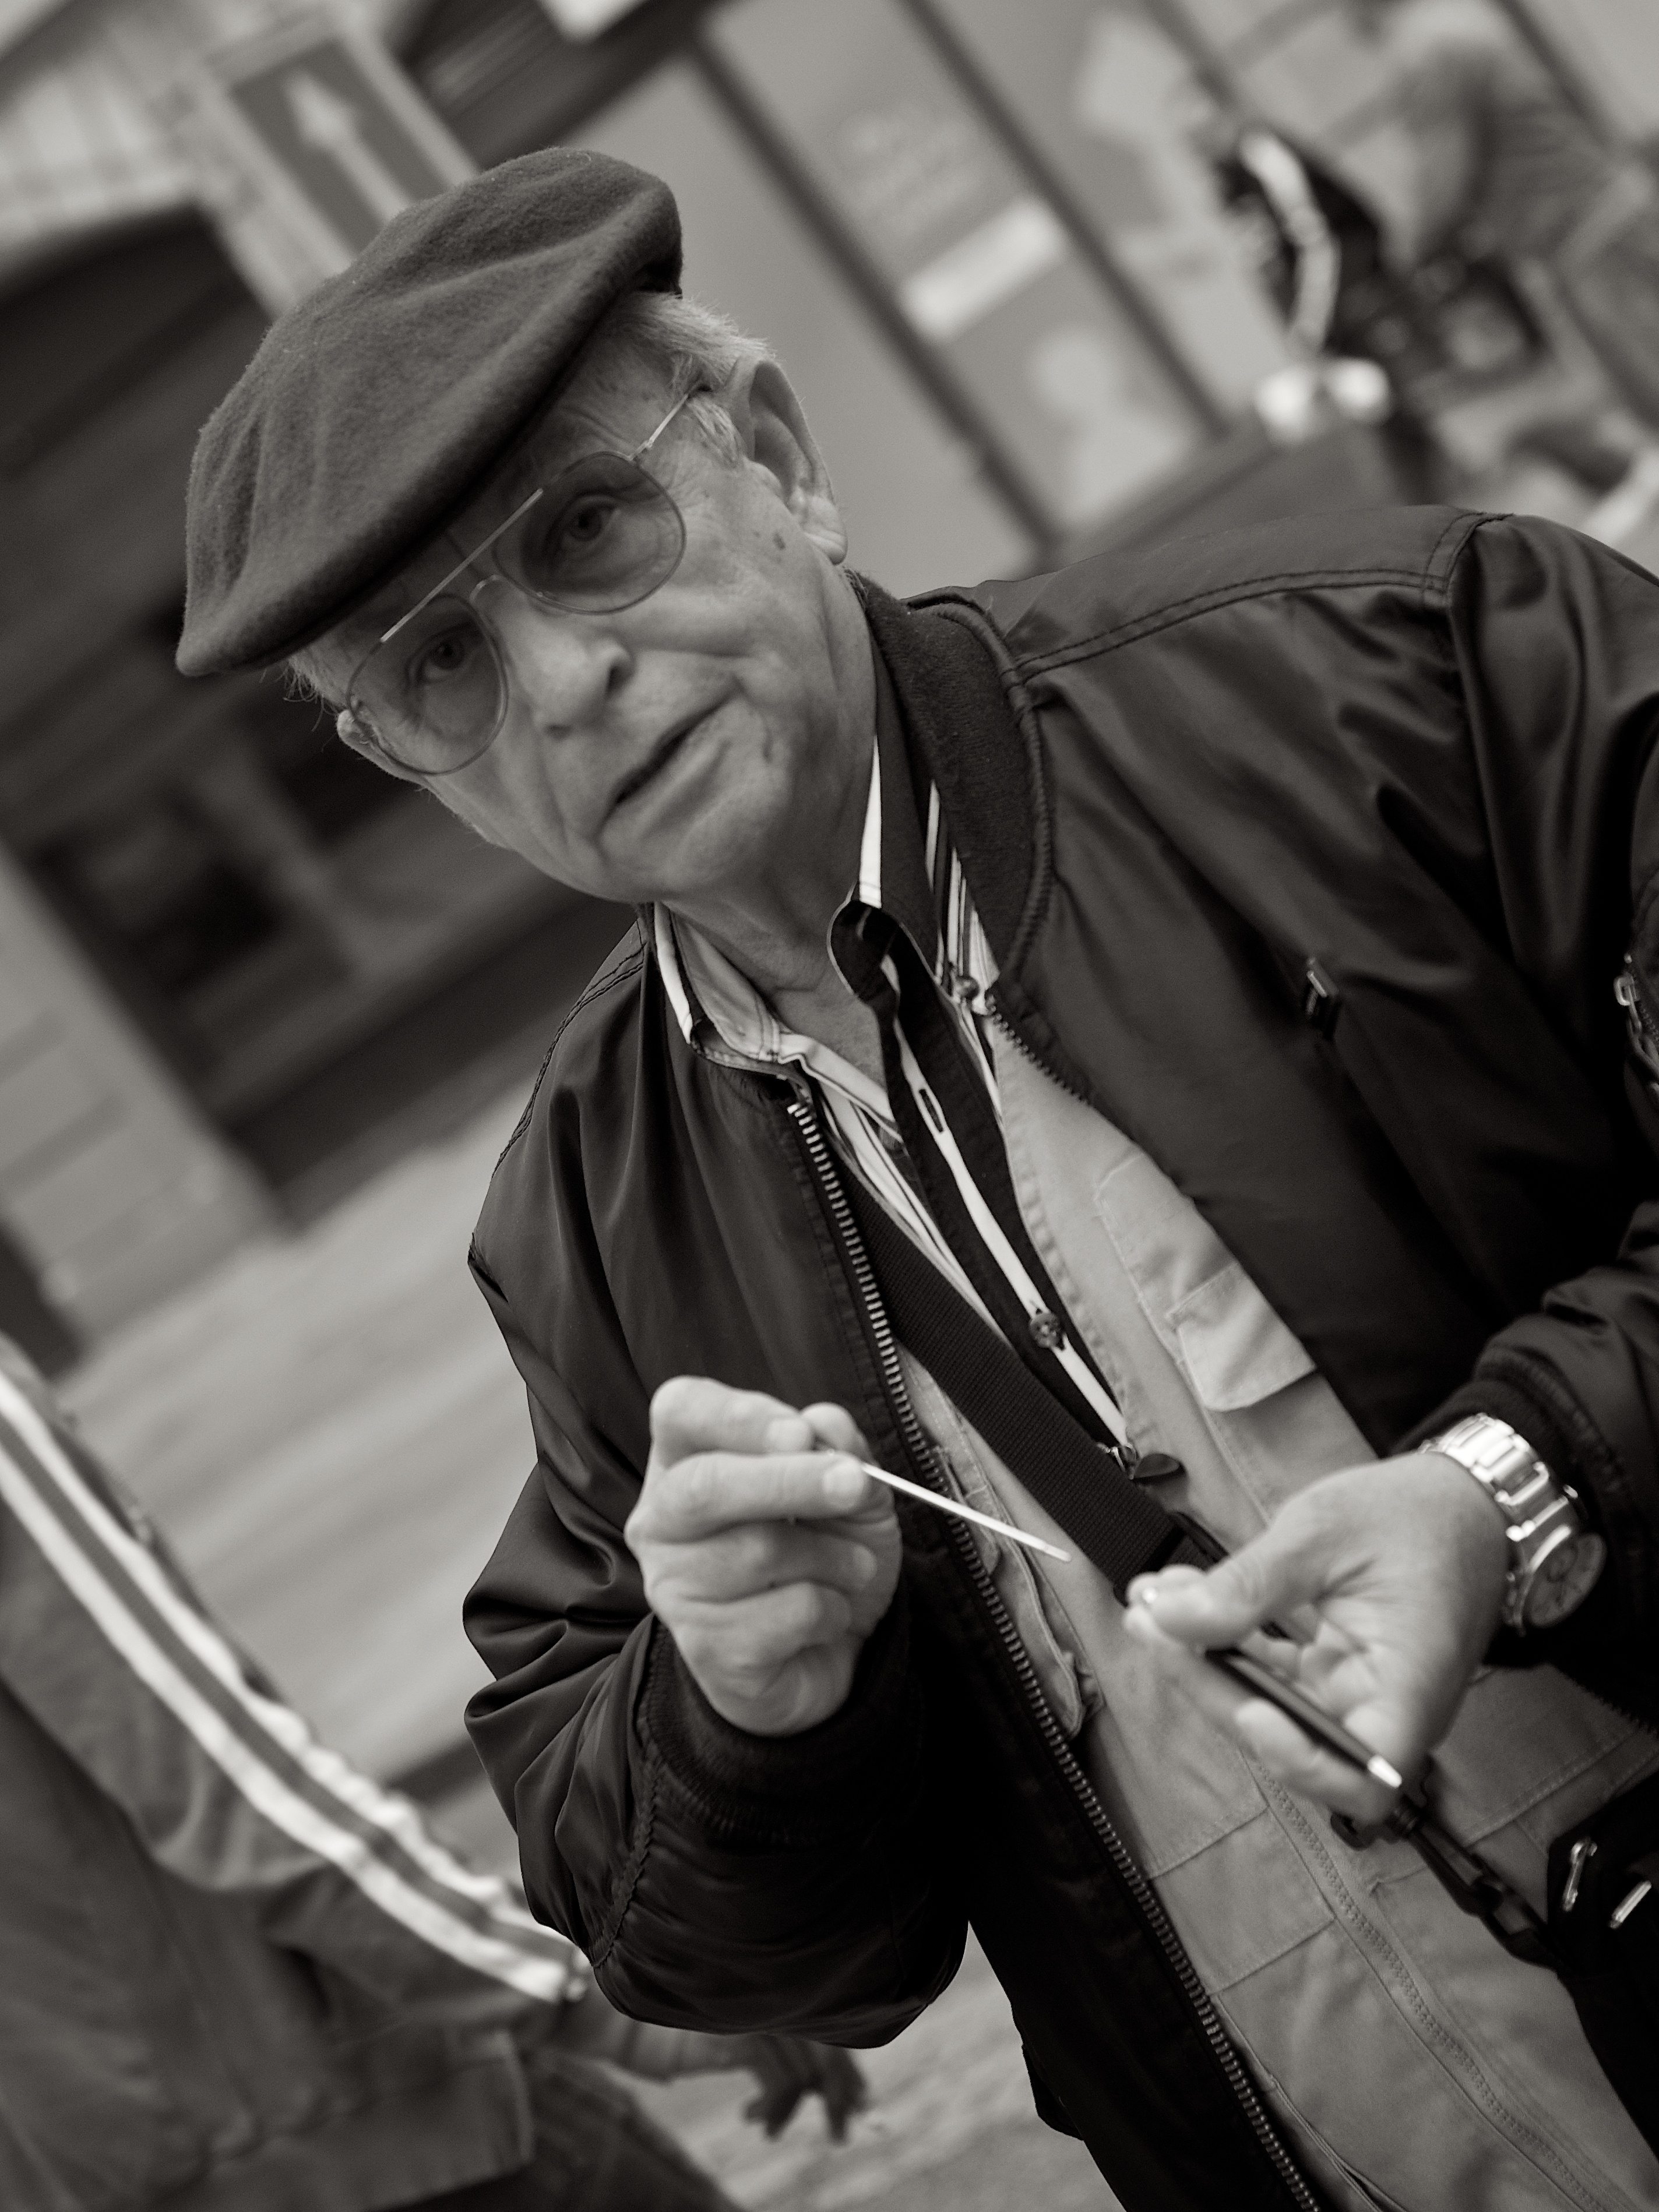
man, person, black and white, white, street, photography, ebook, male, portrait, training, clothing, black, monochrome, streetphotography, flickr, thomas, video, olympus, photograph, omd, fuji, leica, monochrom, leuthard, hcb, thomasleuthard, streettogs, monochrome photography, film noir, human positions